Forest Lake, Minnesota

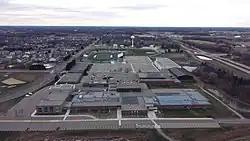
Forest Lake Area High School

The Forest Lake Area school system includes eight elementary sites, one middle school site, and one high school site. There are also two independent districts, North Lakes Academy and Lakes International Language Academy.